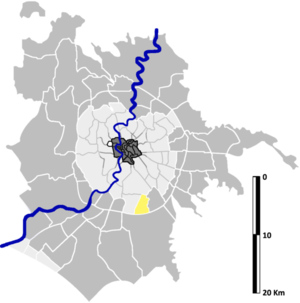
Cecchignola est une zona di Roma située au sud de Rome dans l'Agro Romano en Italie. Elle est désignée dans la nomenclature administrative par Z.XXII et fait partie des Municipio VIII et Municipio IX. Sa population est de 2 434 habitants répartis sur une superficie de 9,57 km².